When Magoo Flew

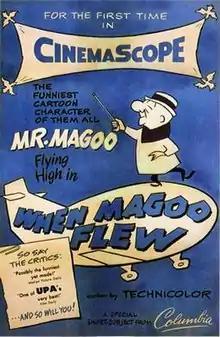
Theatrical Poster for "When Magoo Flew"

When Magoo Flew is a 1955 animated short produced by UPA for Columbia Pictures. Directed by Pete Burness and produced by Stephen Bosustow, "When Magoo Flew" won the 1955 Oscar for Short Subjects (Cartoons). In addition, it was the first UPA short to be made for the CinemaScope widescreen format. "When Magoo Flew" is also the title of a 2012 book by Adam Abraham on the history of the UPA studio.